Théry Schir

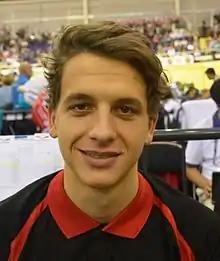
Schir in 2012

Théry Schir (born 18 February 1993) is a Swiss professional racing cyclist, who most recently rode for UCI Continental team . He rode at the 2015 UCI Track Cycling World Championships.